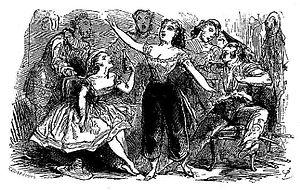
Parisiens en Carnaval, illustration pour l'Almanach de la jeune chanson française 1867 (paru fin 1866).
La goguette est une ancienne pratique sociale festive en France et en Belgique consistant à se réunir en petit groupe amical plutôt masculin de moins de vingt personnes pour passer ensemble un bon moment et chanter. Puis cette pratique devient la base de sociétés festives et carnavalesques constituées.